Sterzing

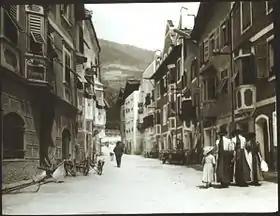
Sterzing in August 1912 by A.E.Hasse

The town traces its roots to 14 B.C., when Nero Claudius Drusus founded a military camp called "Vipitenum" along the road between what are now Italy and Germany. Ancient ruins found nearby include a sepulchral monument dedicated to Postumia Vittorina, a milestone of the Imperator Septimius Severus period and a stone altar dedicated to Lord Mithras. The first mention of a town called "Wibitina" dates back to the years between 985 and 990. That name, which is still memorized in Wipptal, is traced back to the nearby Celto-Roman settlement Vibidina.